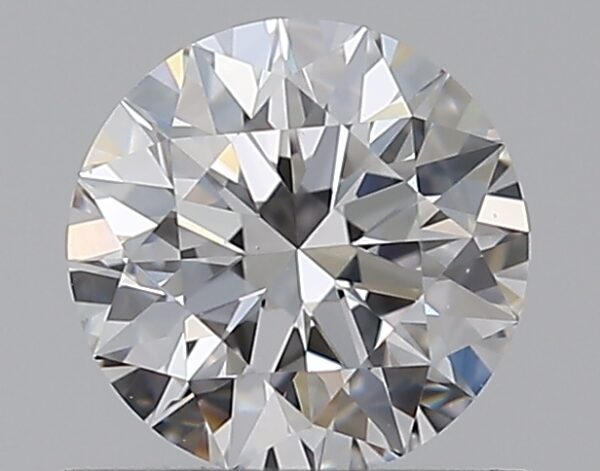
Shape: round
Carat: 0.56
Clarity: VS2
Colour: D
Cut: EX
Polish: EX
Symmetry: EX
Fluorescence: F
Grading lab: GIA
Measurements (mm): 5.28 x 5.31 x 3.31